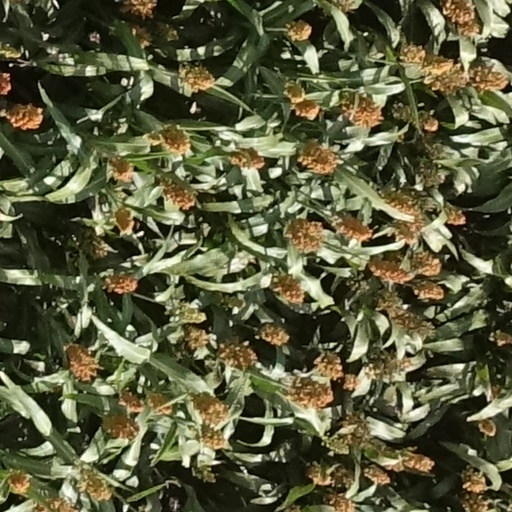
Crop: sorghum